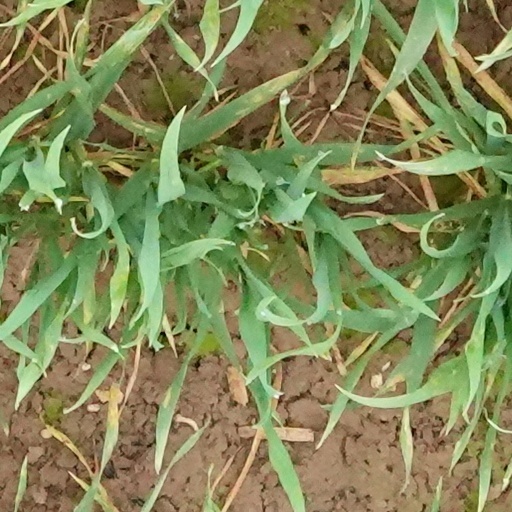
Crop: wheat